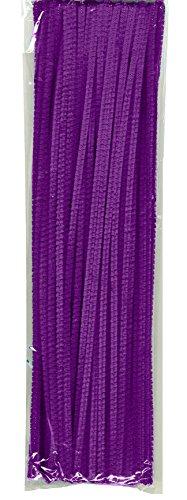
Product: Creativity Street Chenille Stems/Pipe Cleaners 12 Inch x 6mm 100-Piece, Purple
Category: Arts, Crafts & Sewing | Crafting | Craft Supplies | Pipe Cleaners
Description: Great Condition.
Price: $6.61
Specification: ProductDimensions:12x3.8x1inches|ItemWeight:4ounces|ShippingWeight:5.6ounces(Viewshippingratesandpolicies)|DomesticShipping:ItemcanbeshippedwithinU.S.|InternationalShipping:ThisitemcanbeshippedtoselectcountriesoutsideoftheU.S.LearnMore|ASIN:B00P0NJG0W|Itemmodelnumber:7110-16|Manufacturerrecommendedage:8-15years